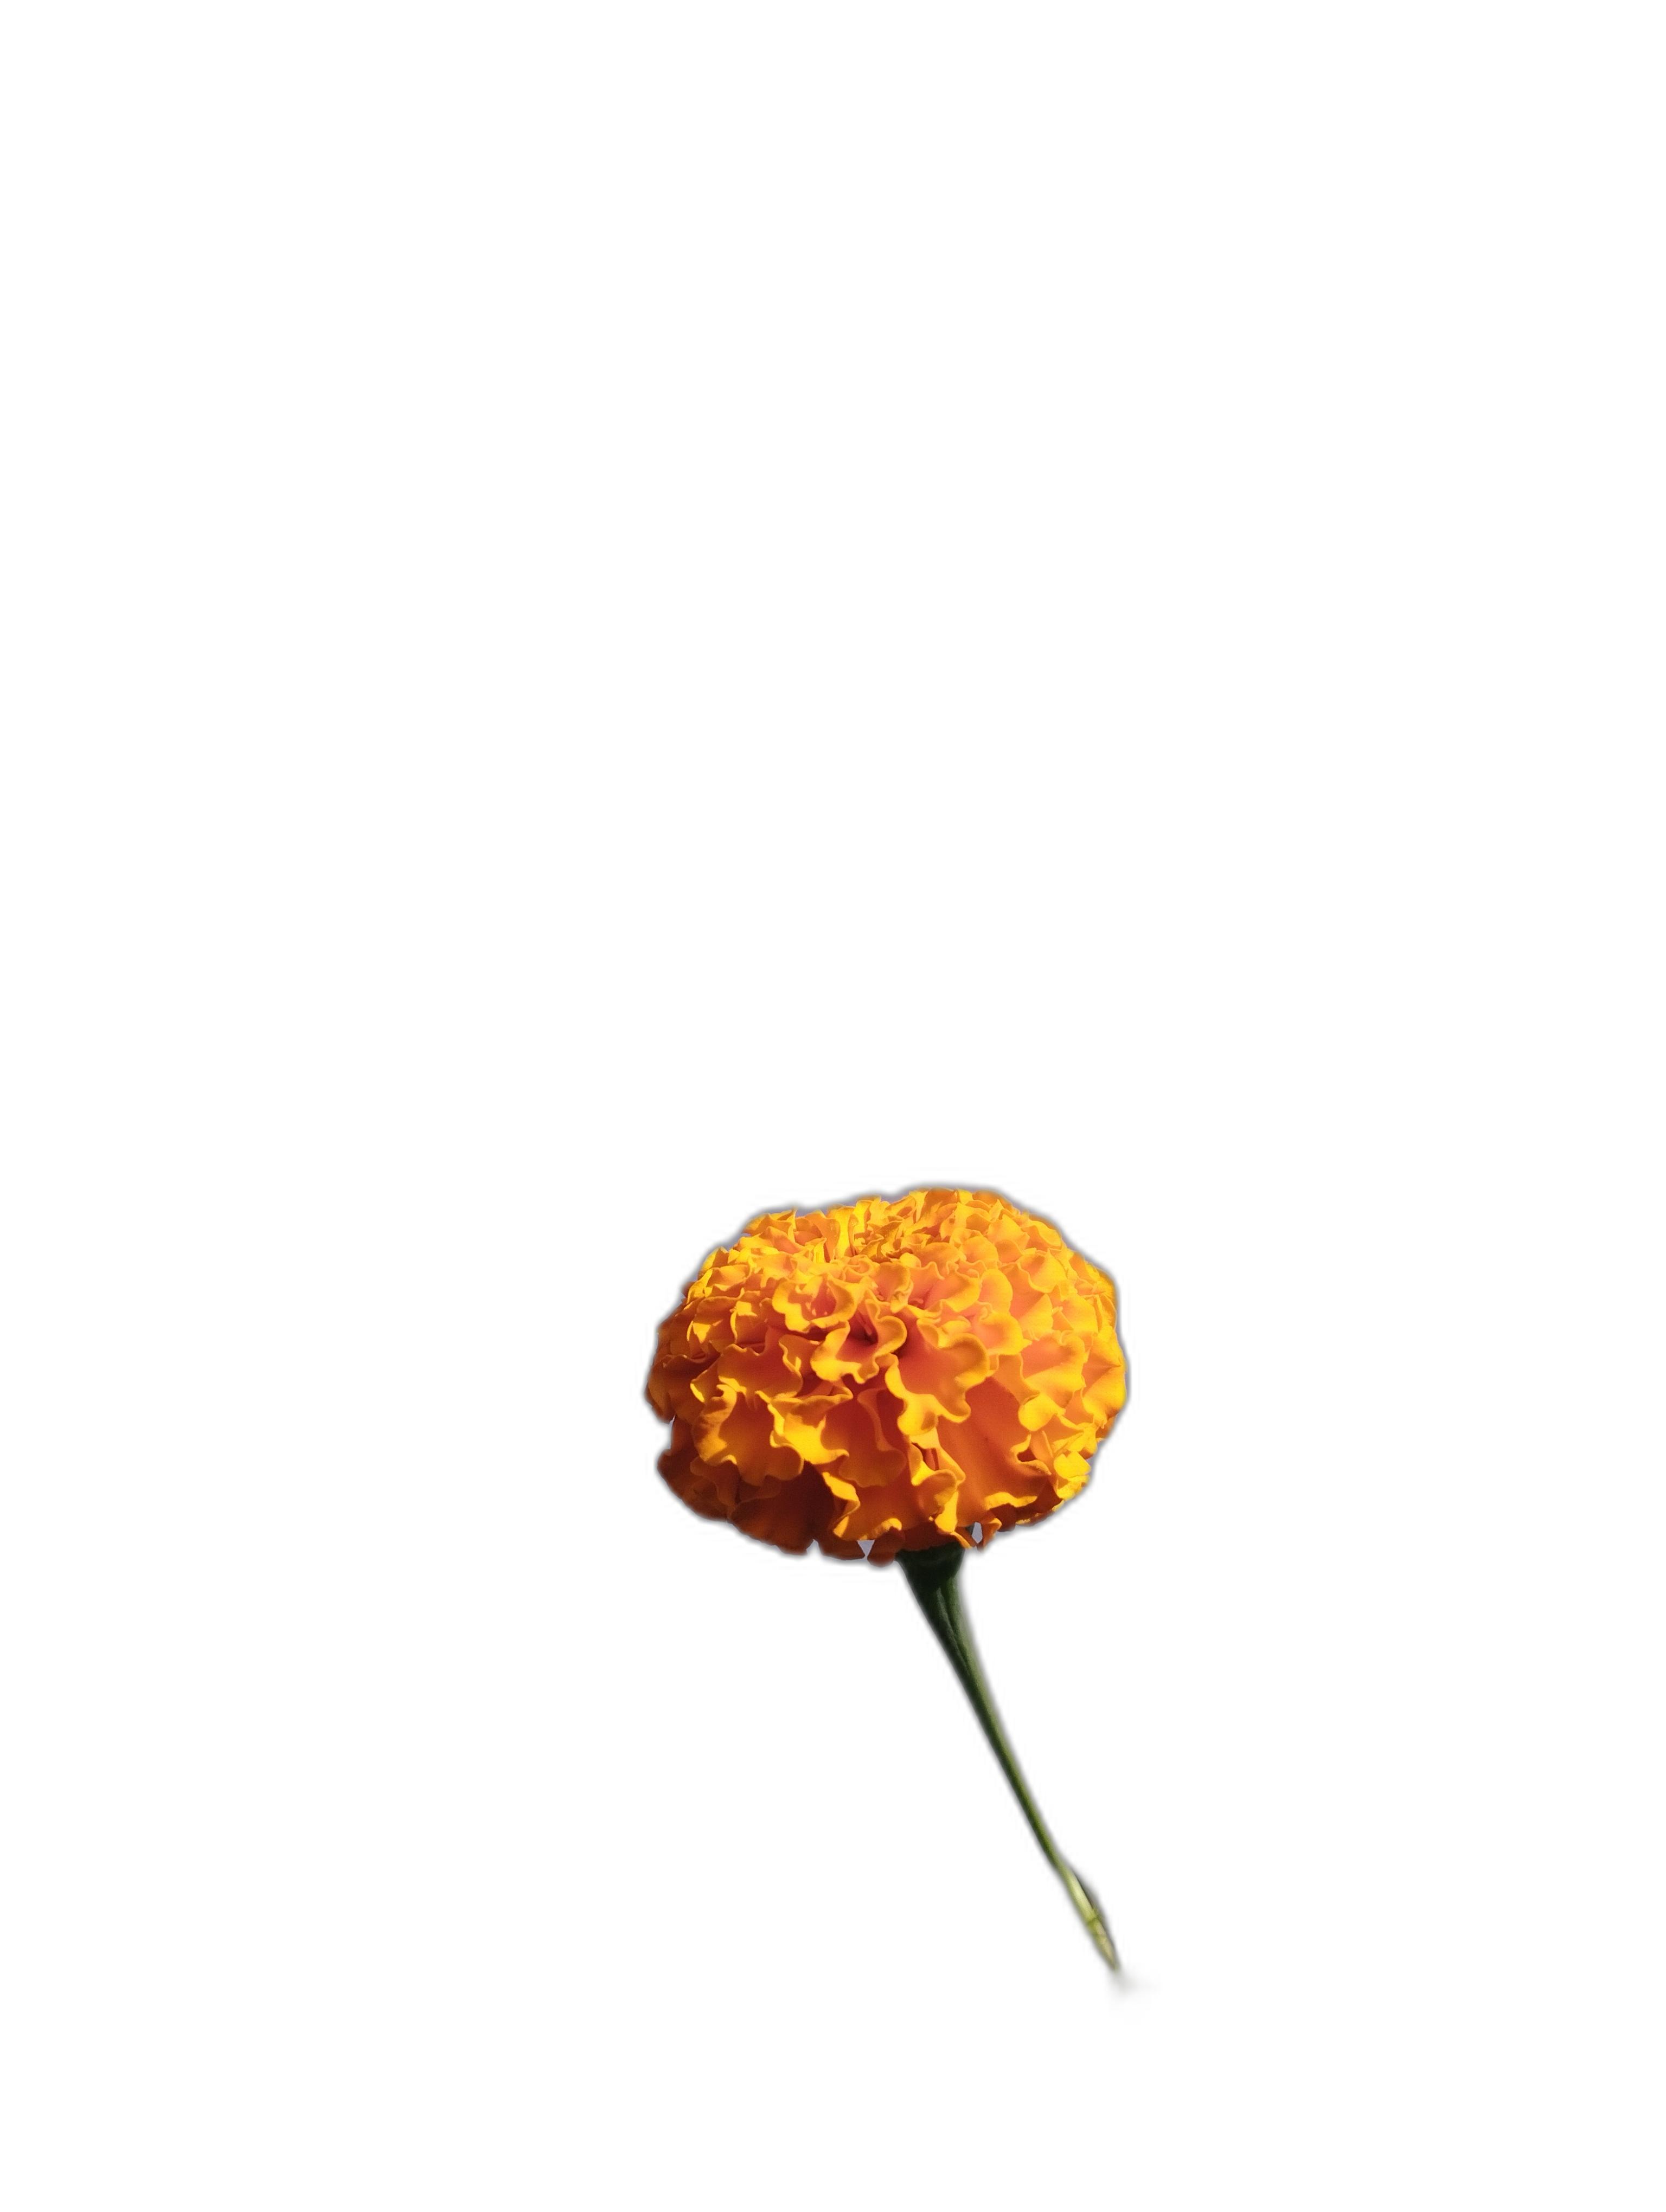
Label: Marigold